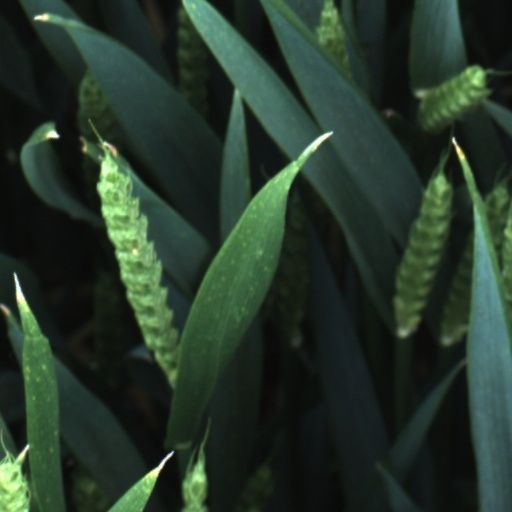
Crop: wheat